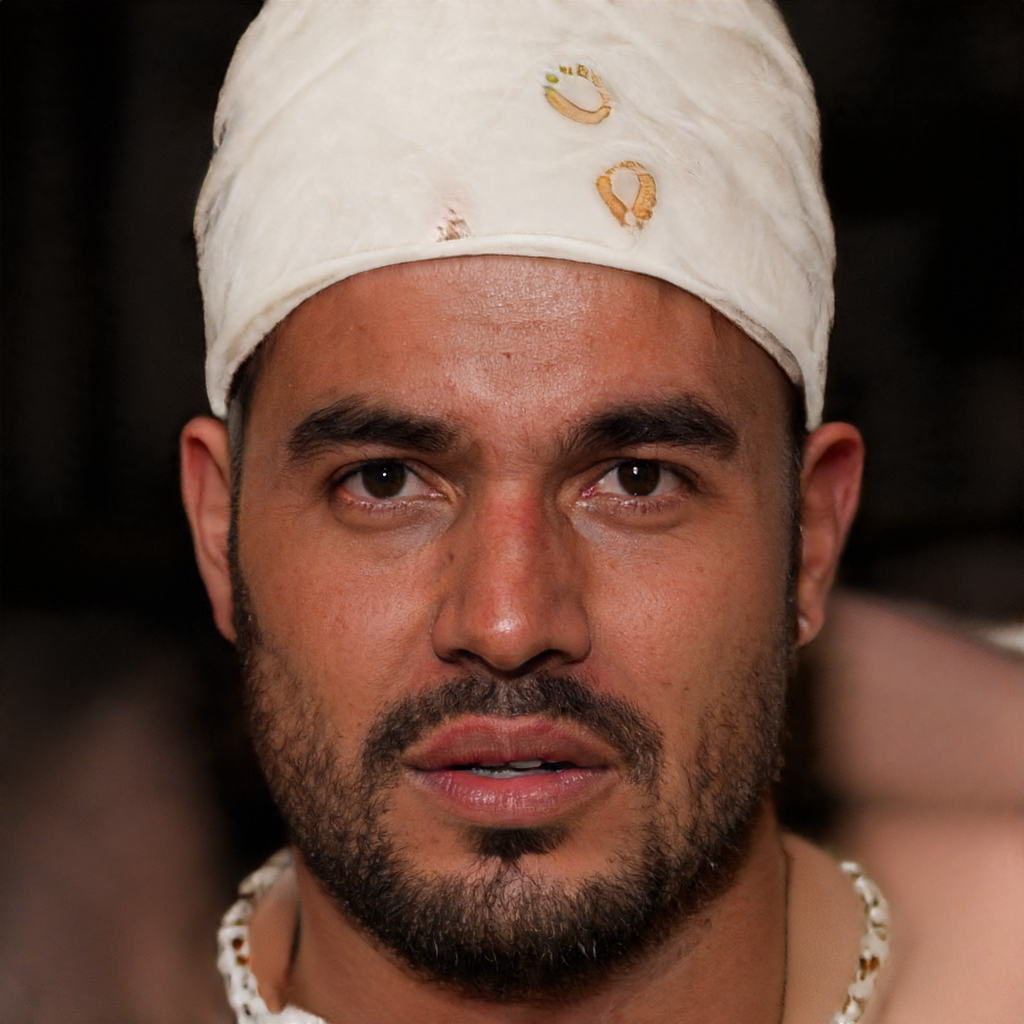
Gender: Male